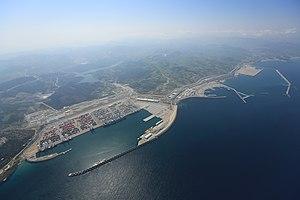
vue aérienne du complexe portuaire Tanger Med
Tanger Med
Le littoral du Maroc compte des dizaines de ports répartis sur les 9 régions côtières.